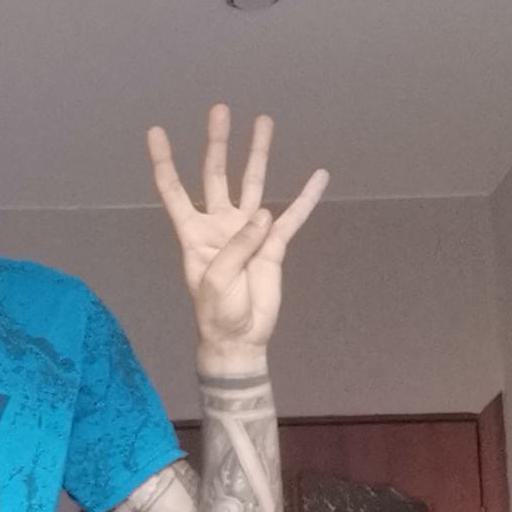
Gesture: four